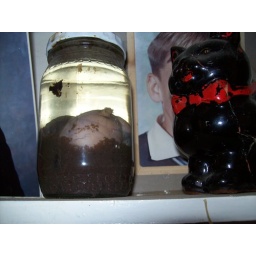
Well, when Rambo got fixed the boys decided to keep his er, balls in formaldehyde.